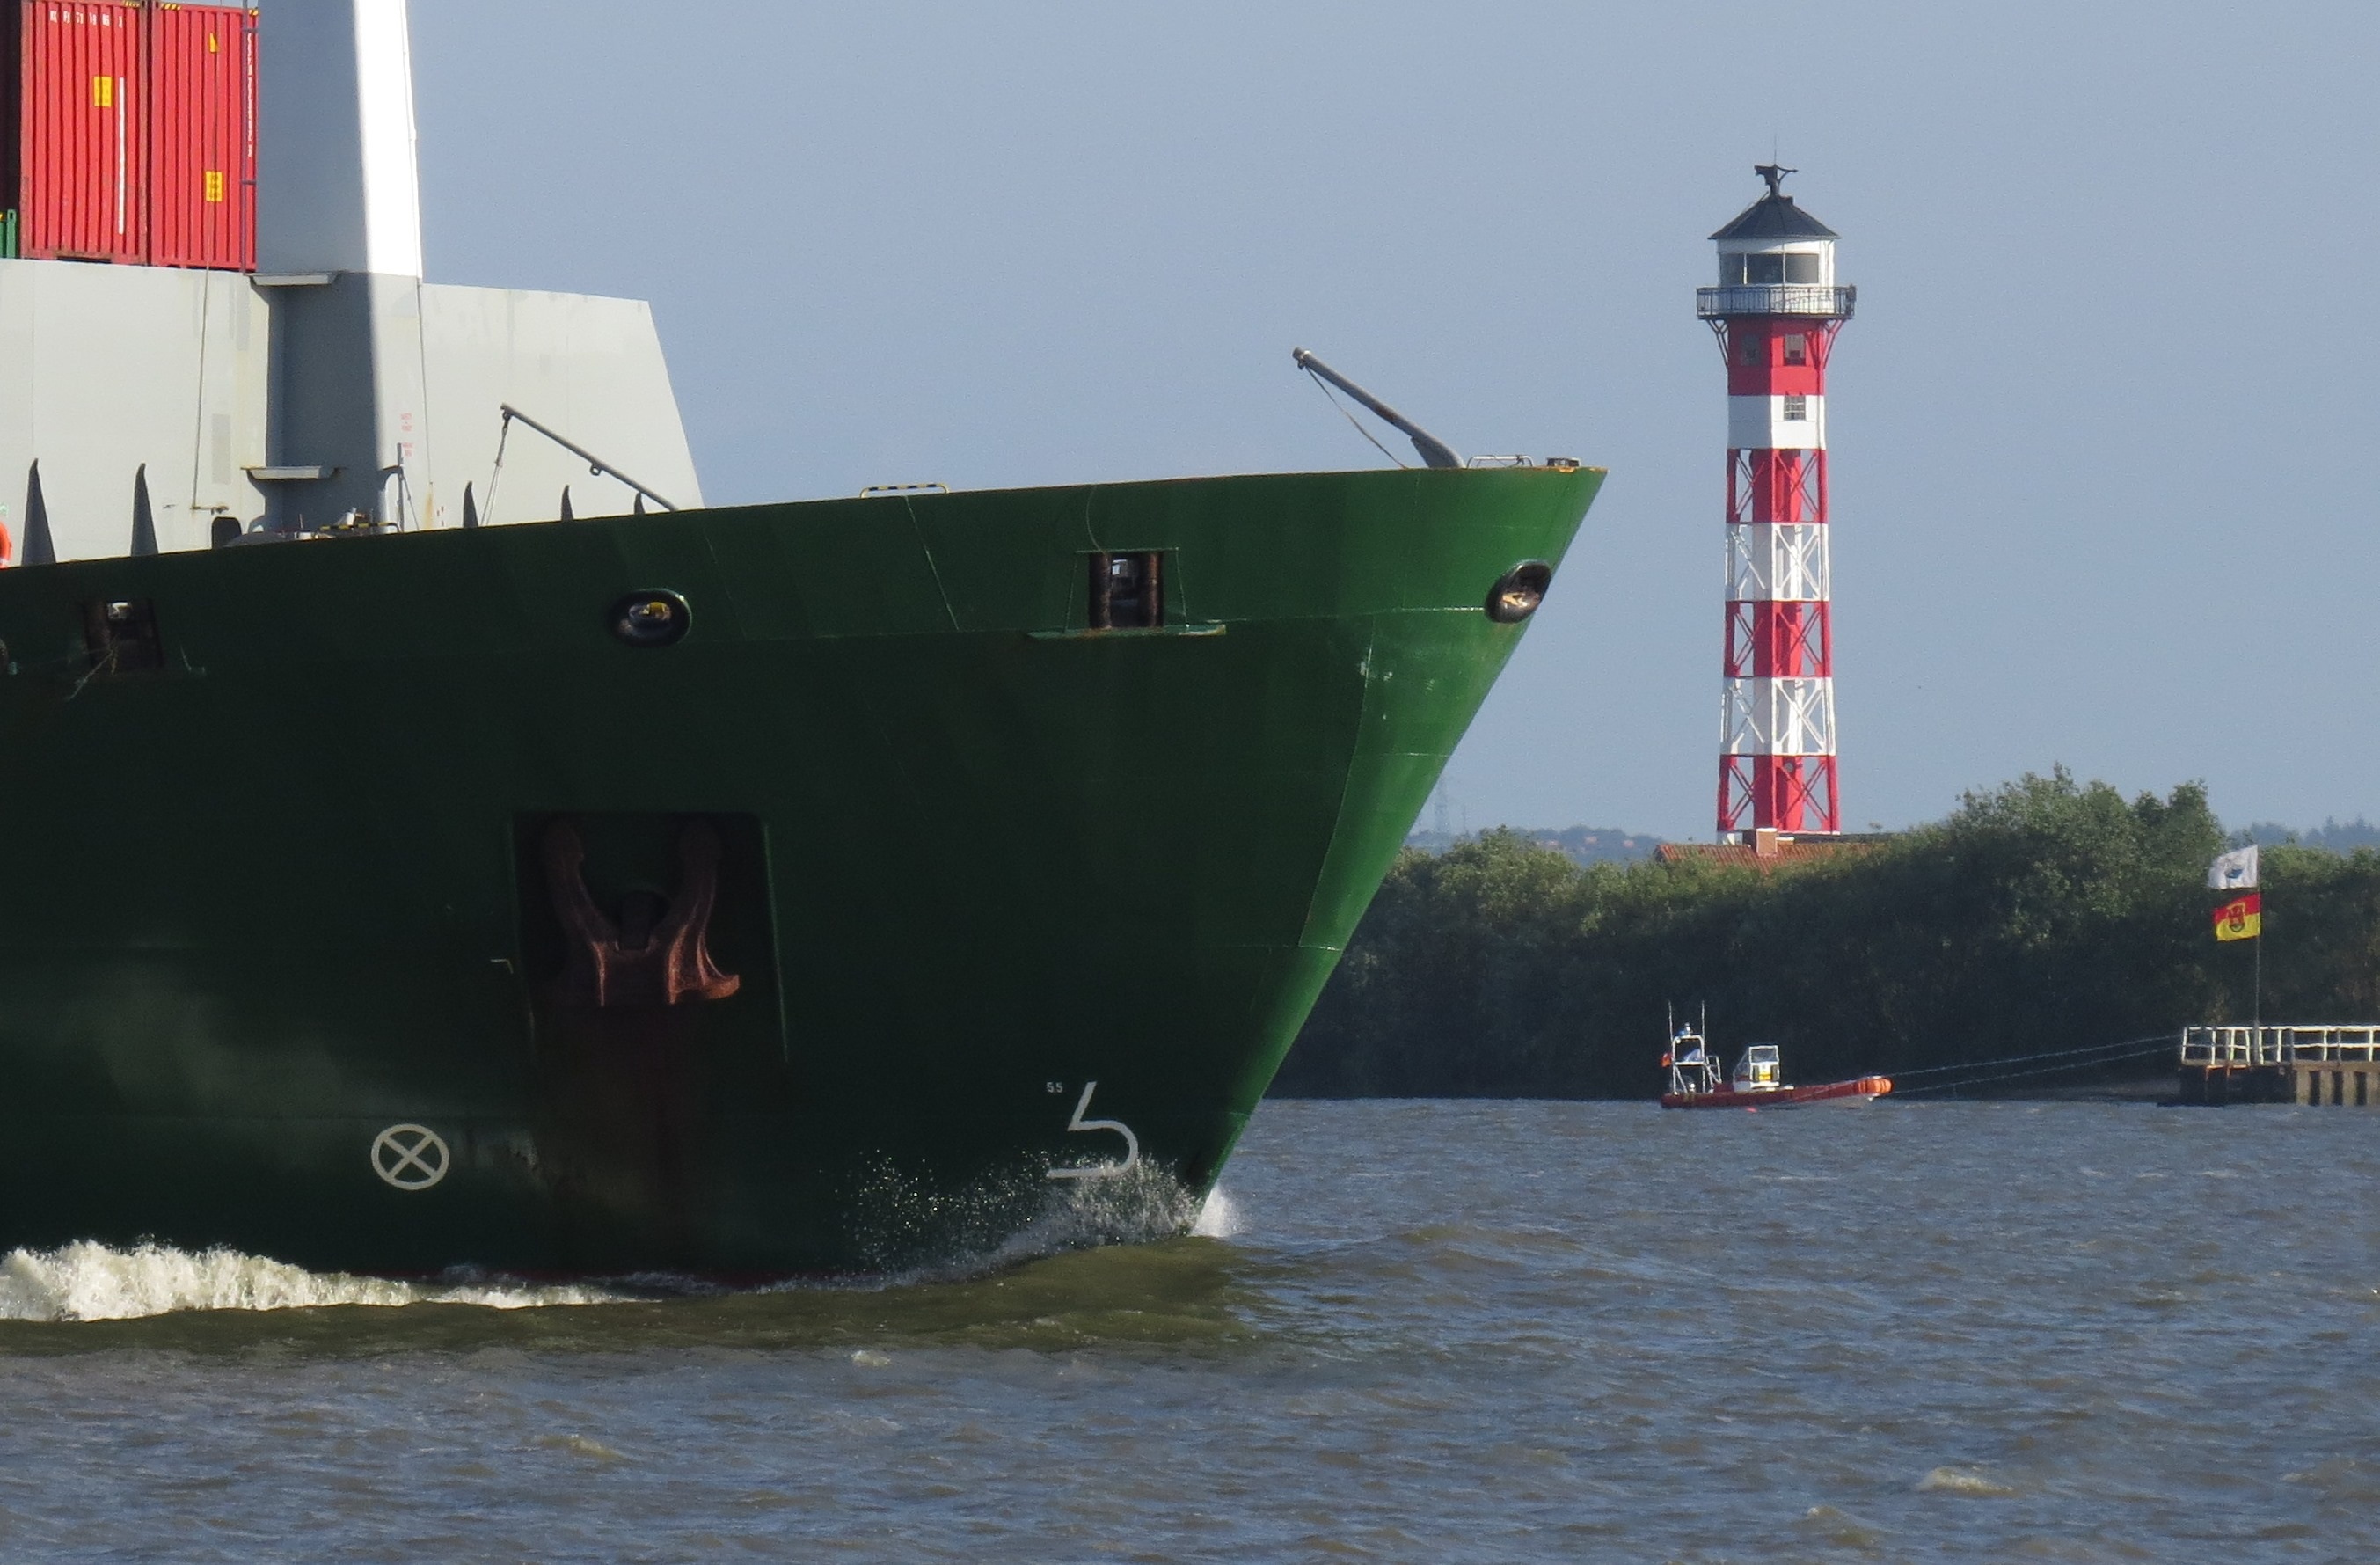
sea, coast, water, technology, ship, transport, boot, vehicle, port, cargo ship, waterway, container, cargo, crane, channel, freighter, shipping, maritime, tugboat, watercraft, tug, elbe, hamburg, seafaring, container ship, container terminal, freight transport, oil tanker, tank ship, bulk carrier